Trams in Freiburg im Breisgau

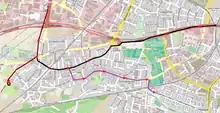
First construction stage, as well as stage 3 and 4 of the second construction stage as a way of connecting St. Georgen with Freiburg

As a result of the continuous expansion of the fleet due to greater usage, the southern depot reached its full capacity limit in the 1920s. For this reason, a new depot at Komturstraße began operation in 1928 with the opening of the section Rennweg-Komturplatz. The five-track hall offered space for 30 two-axle trams. From then on, a large proportion of new trams were delivered to the northern depot, since the depot was better connected to the road and rail network compared to the southern depot. The embankment to the railway station was also nearby. Moreover, with its two-sided driveway – unlike the depot at Urachstraße – it could accommodate equipment vehicles. On 15 April 1950, the second storage unit was put into operation, which could accommodate 48 additional two-axle vehicles.